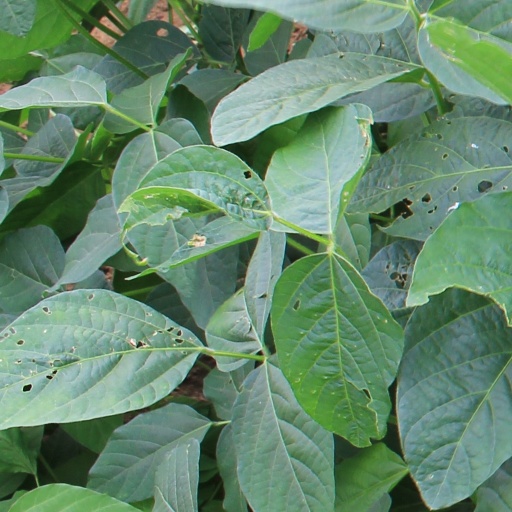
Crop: soybean